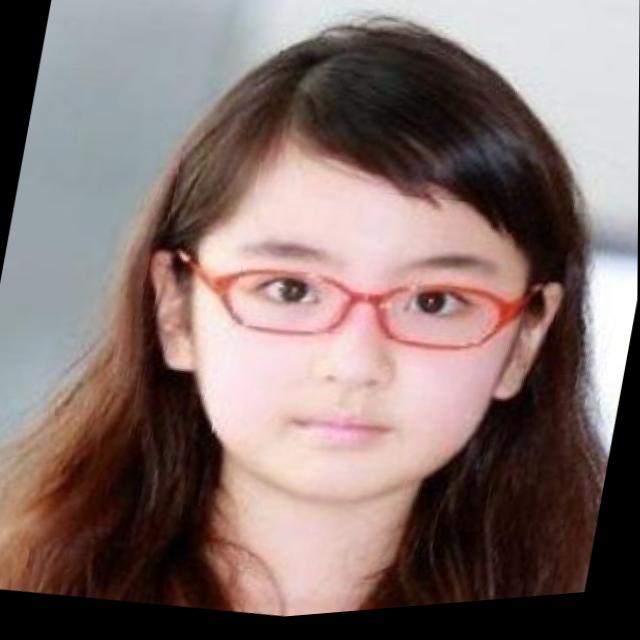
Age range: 13-20